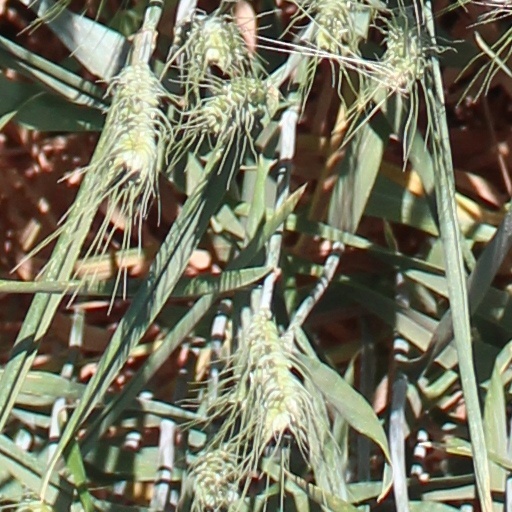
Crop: wheat